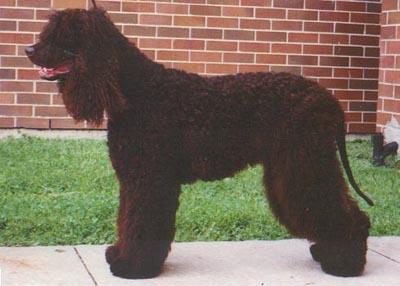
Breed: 219-n000066-Irish_water_spaniel